Gifu Station

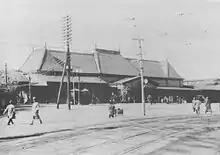
Gifu Station circa 1919

The station first opened on January 21, 1887, named and was primarily used for the transport of goods. On December 15, 1888, it became a passenger rail station, at which point its name was changed to Gifu Station. On July 22, 1913, the former Aichi Station building, which closed in 1909, was moved to the area that is now the south side of Gifu Station. This station was used until it was burned to the ground during the firebombings of Gifu City in 1945. On April 1, 1987, it became part of JR Central. On November 1, 1986, construction of the elevated rail lines began, with construction ending on March 2, 1996. The station was extensively remodelled in 2008.